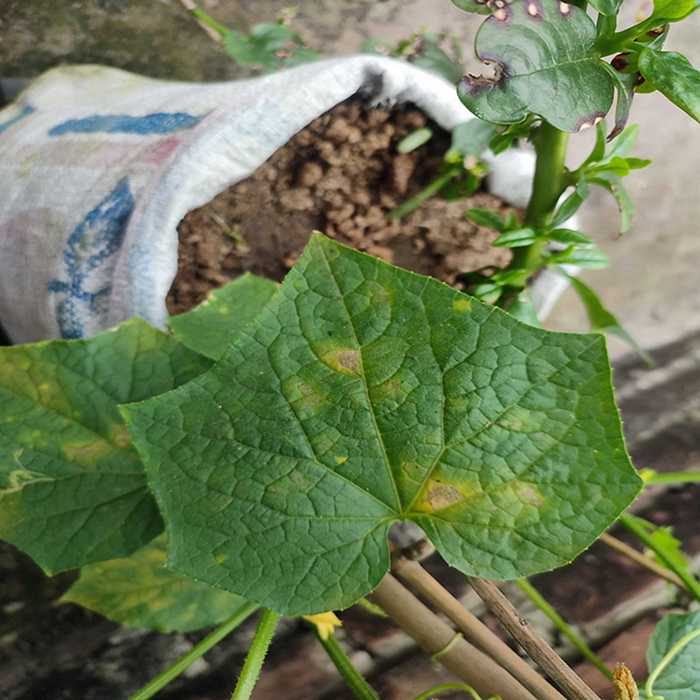
Plant: Cucumber
Label: Downy mildew